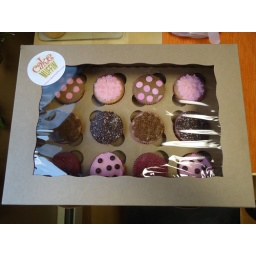
Classic yellow cake cupcakes with pink and brown sparkles, sprinkles, dots and swirls. for the girly-girl in all of us!